Naked Giants

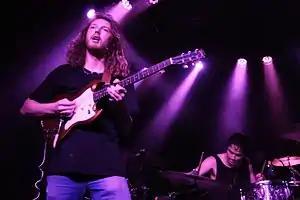
Naked Giants performing at The Showbox in Seattle, Washington in October 2018

Naked Giants are an American rock music group founded in 2014 in Seattle, Washington. The band comprises vocalist and guitarist Grant Mullen, bassist and vocalist Gianni Aiello, and drummer (and occasional vocalist) Henry LaVallee. After releasing their lo-fi EP "R.I.P." in 2016, they were signed by New West Records. The band released their debut studio album "SLUFF" on March 30, 2018, to positive critical reviews. Naked Giants toured through 2018 and 2019 with indie rock band Car Seat Headrest. They released their second studio album "The Shadow" on 21 August 2020.